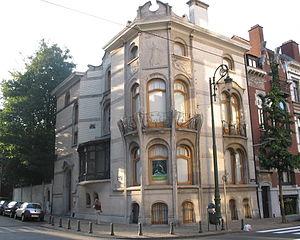
Saint-Gilles (Bruxelles) (Belgique), Hôtel Hannon, Avenue de la Jonction, 1 (1903 - Architecte: Jules Brunfaut - Sculpteur: Victor Rousseau).
Jules Brunfaut, né à Bruxelles le 16 novembre 1852 et mort dans cette ville le 4 janvier 1942, est un ingénieur et architecte belge de la période Art nouveau.